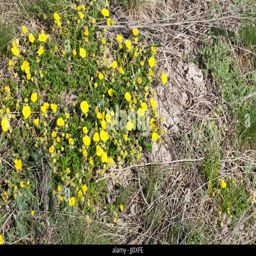
tiny yellow flowers growing on the dry soil